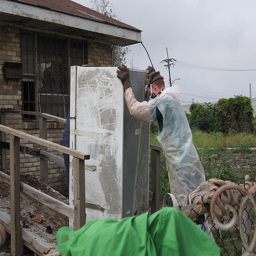
A man pushing a rusted and beat up refrigerator.
A man in a suit pushing a refrigerator up a ramp.
A man moving an old refrigerator from a house
Man pushing a large fridgerator into a house through a dirty ramp.
Man is moving a refrigerator into a house.